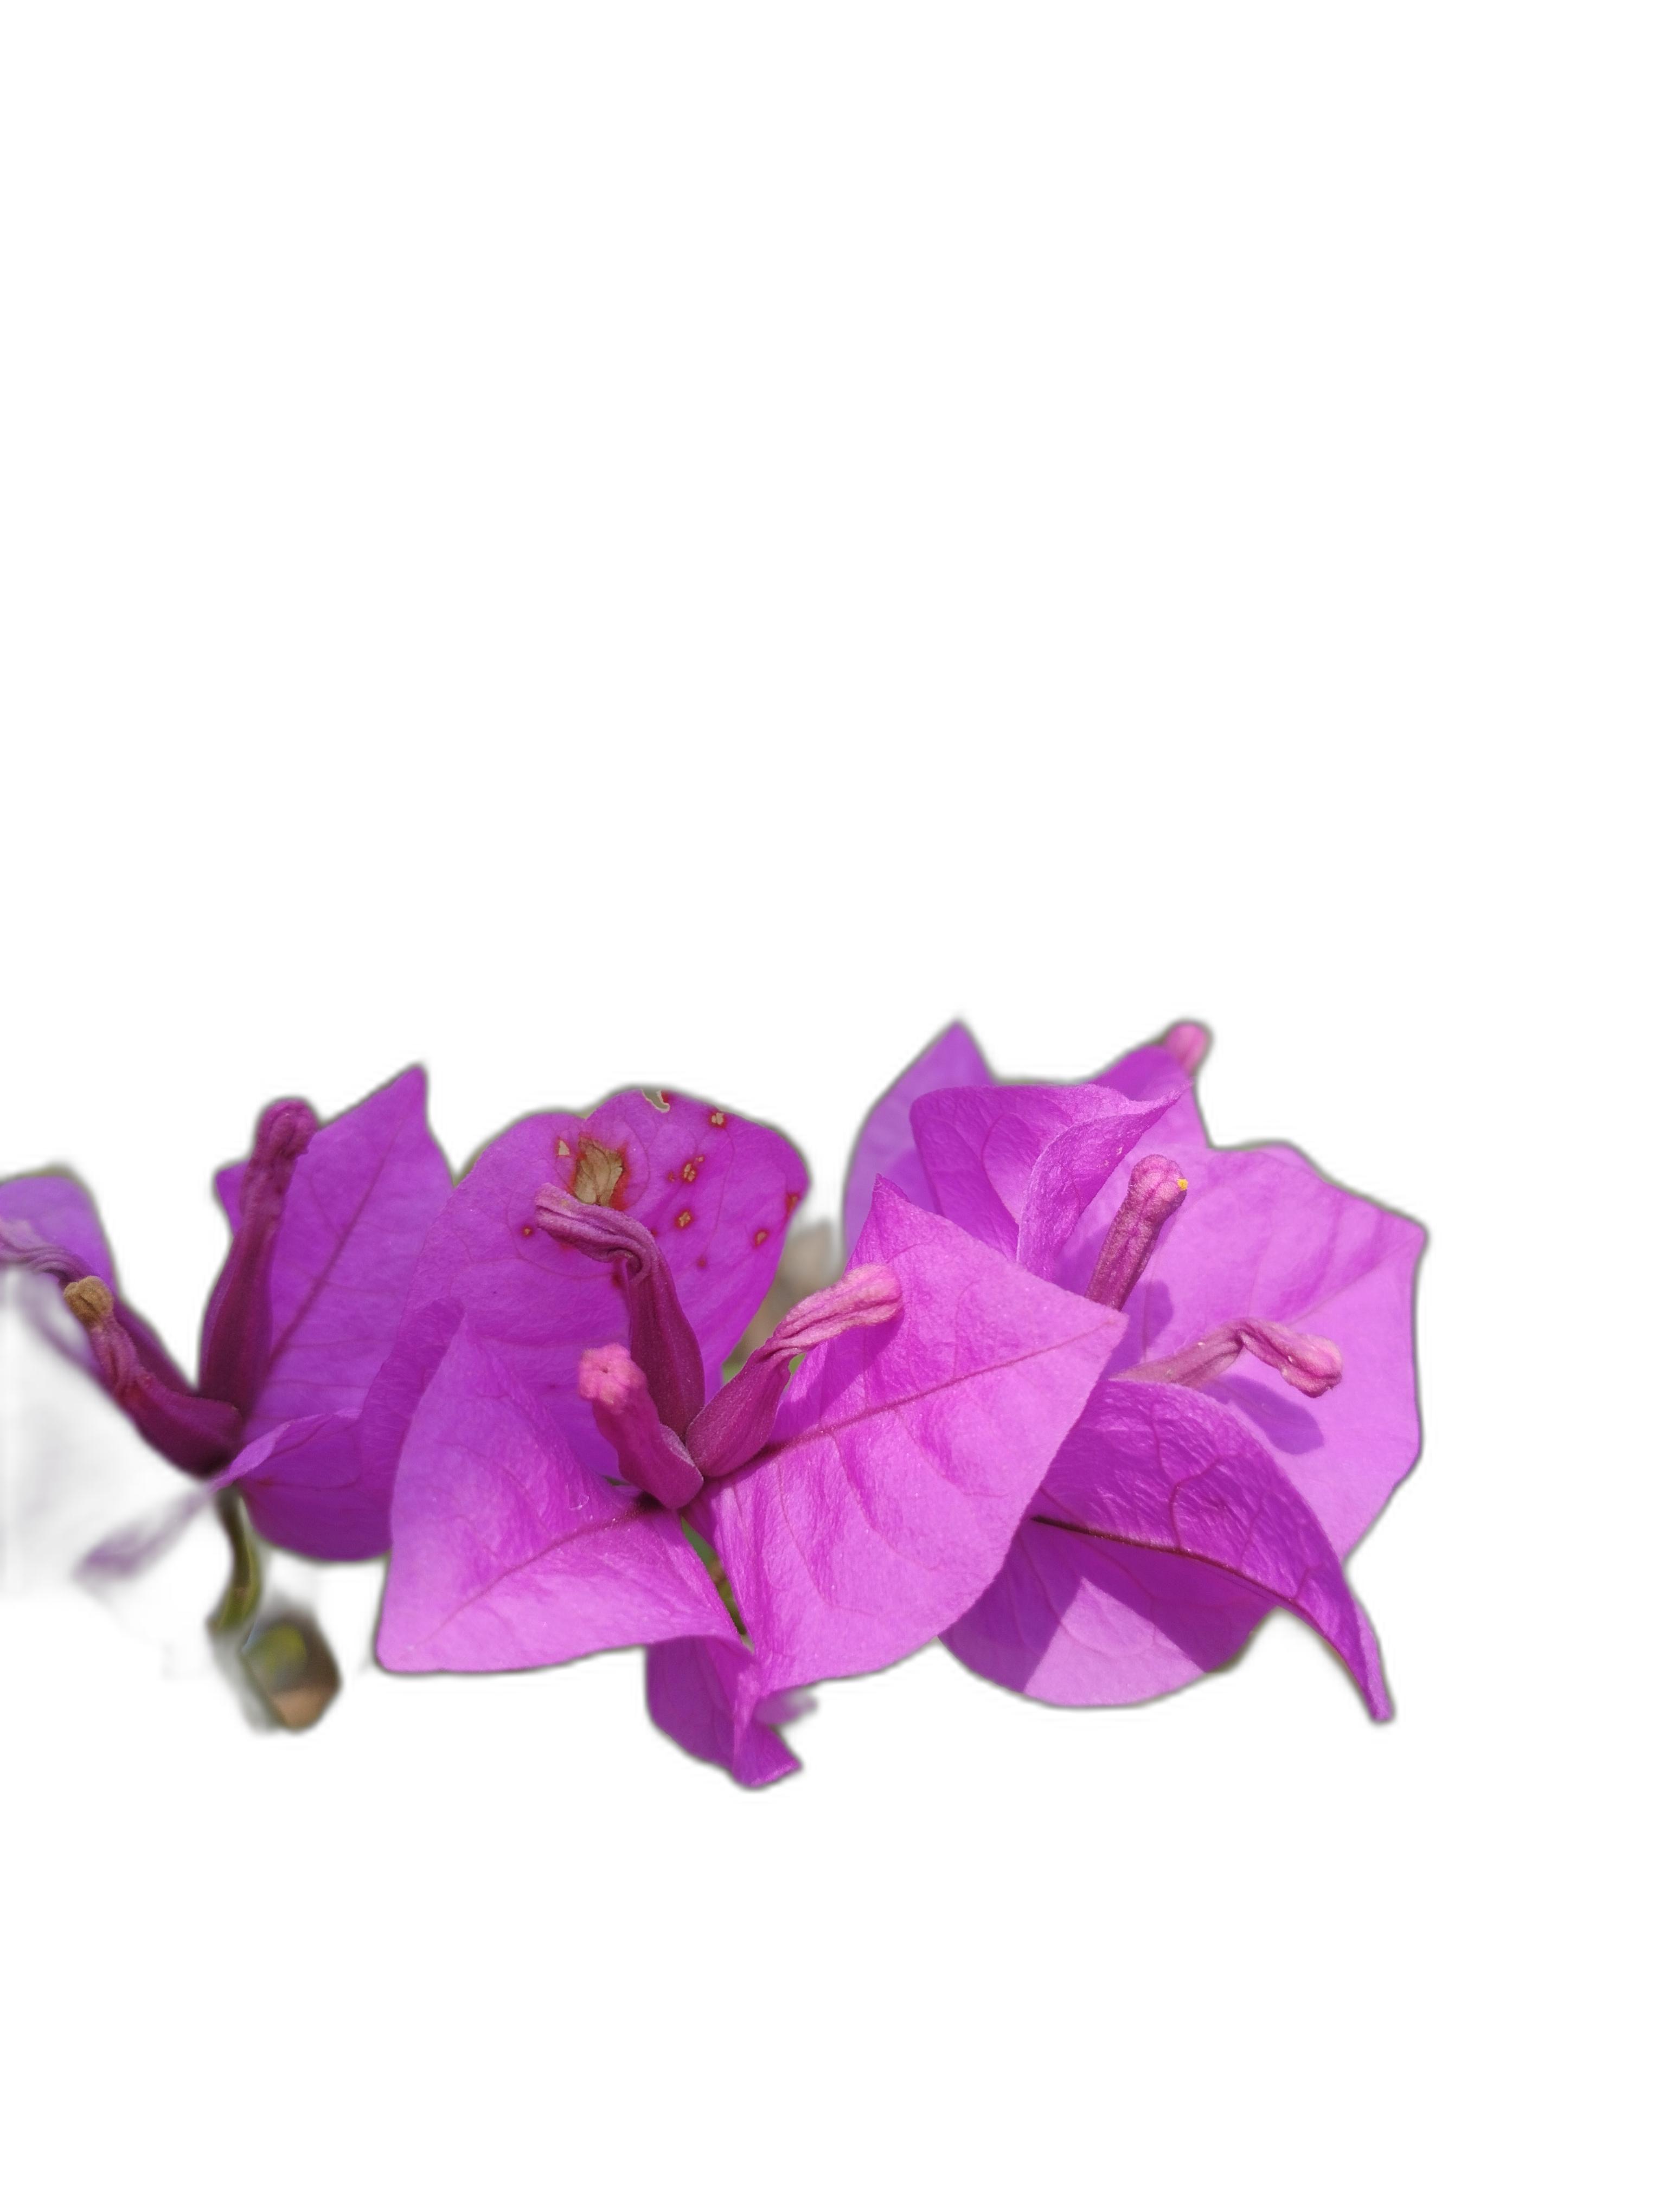
Label: Bougainvillea